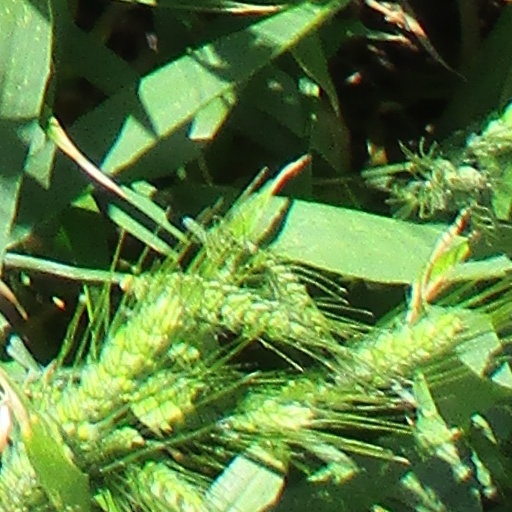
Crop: wheat